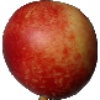
Label: Nectarine 1